Morale, Welfare and Recreation

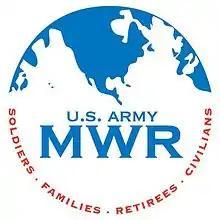
Army MWR Logo

Morale, Welfare and Recreation, abbreviated MWR, is a network of support and leisure services designed for use by U.S. servicemembers (active, Reserve, and Guard), their families, military retirees, veterans with 100 percent service-connected disability, current and retired DoD civilian employees, and other eligible participants.